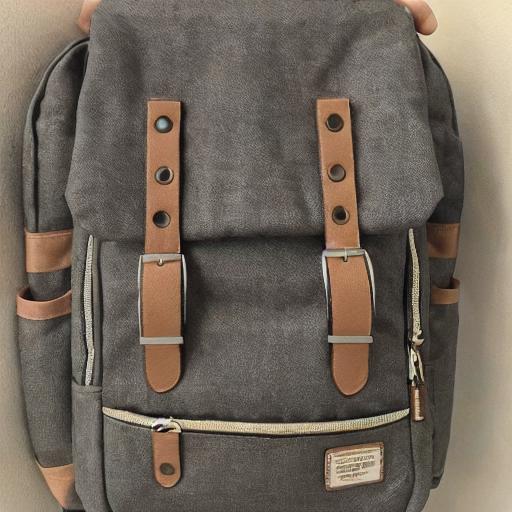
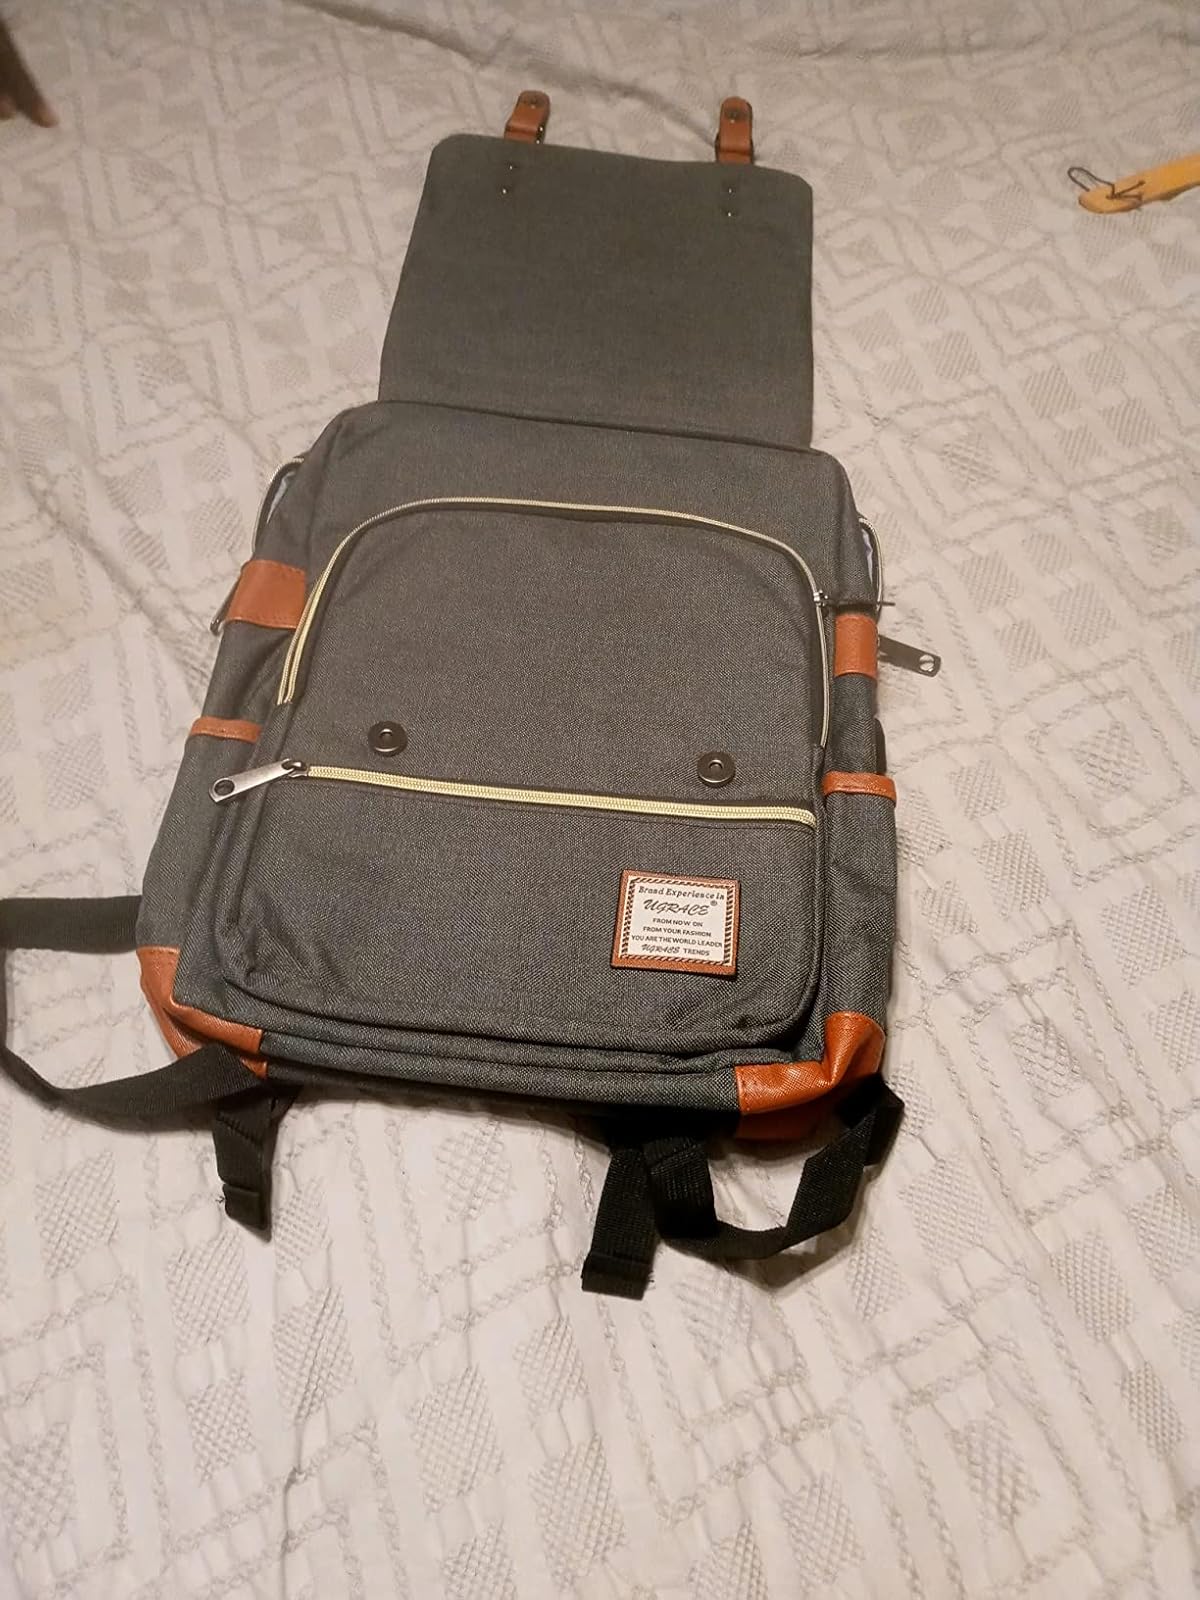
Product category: bag
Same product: no